Peter von Glehn

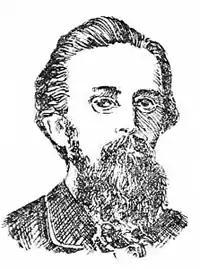

Peter von Glehn (in Jelgimeggi Manor – in Saint Petersburg) was a Baltic German botanist.